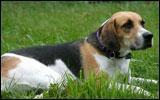
English_foxhound